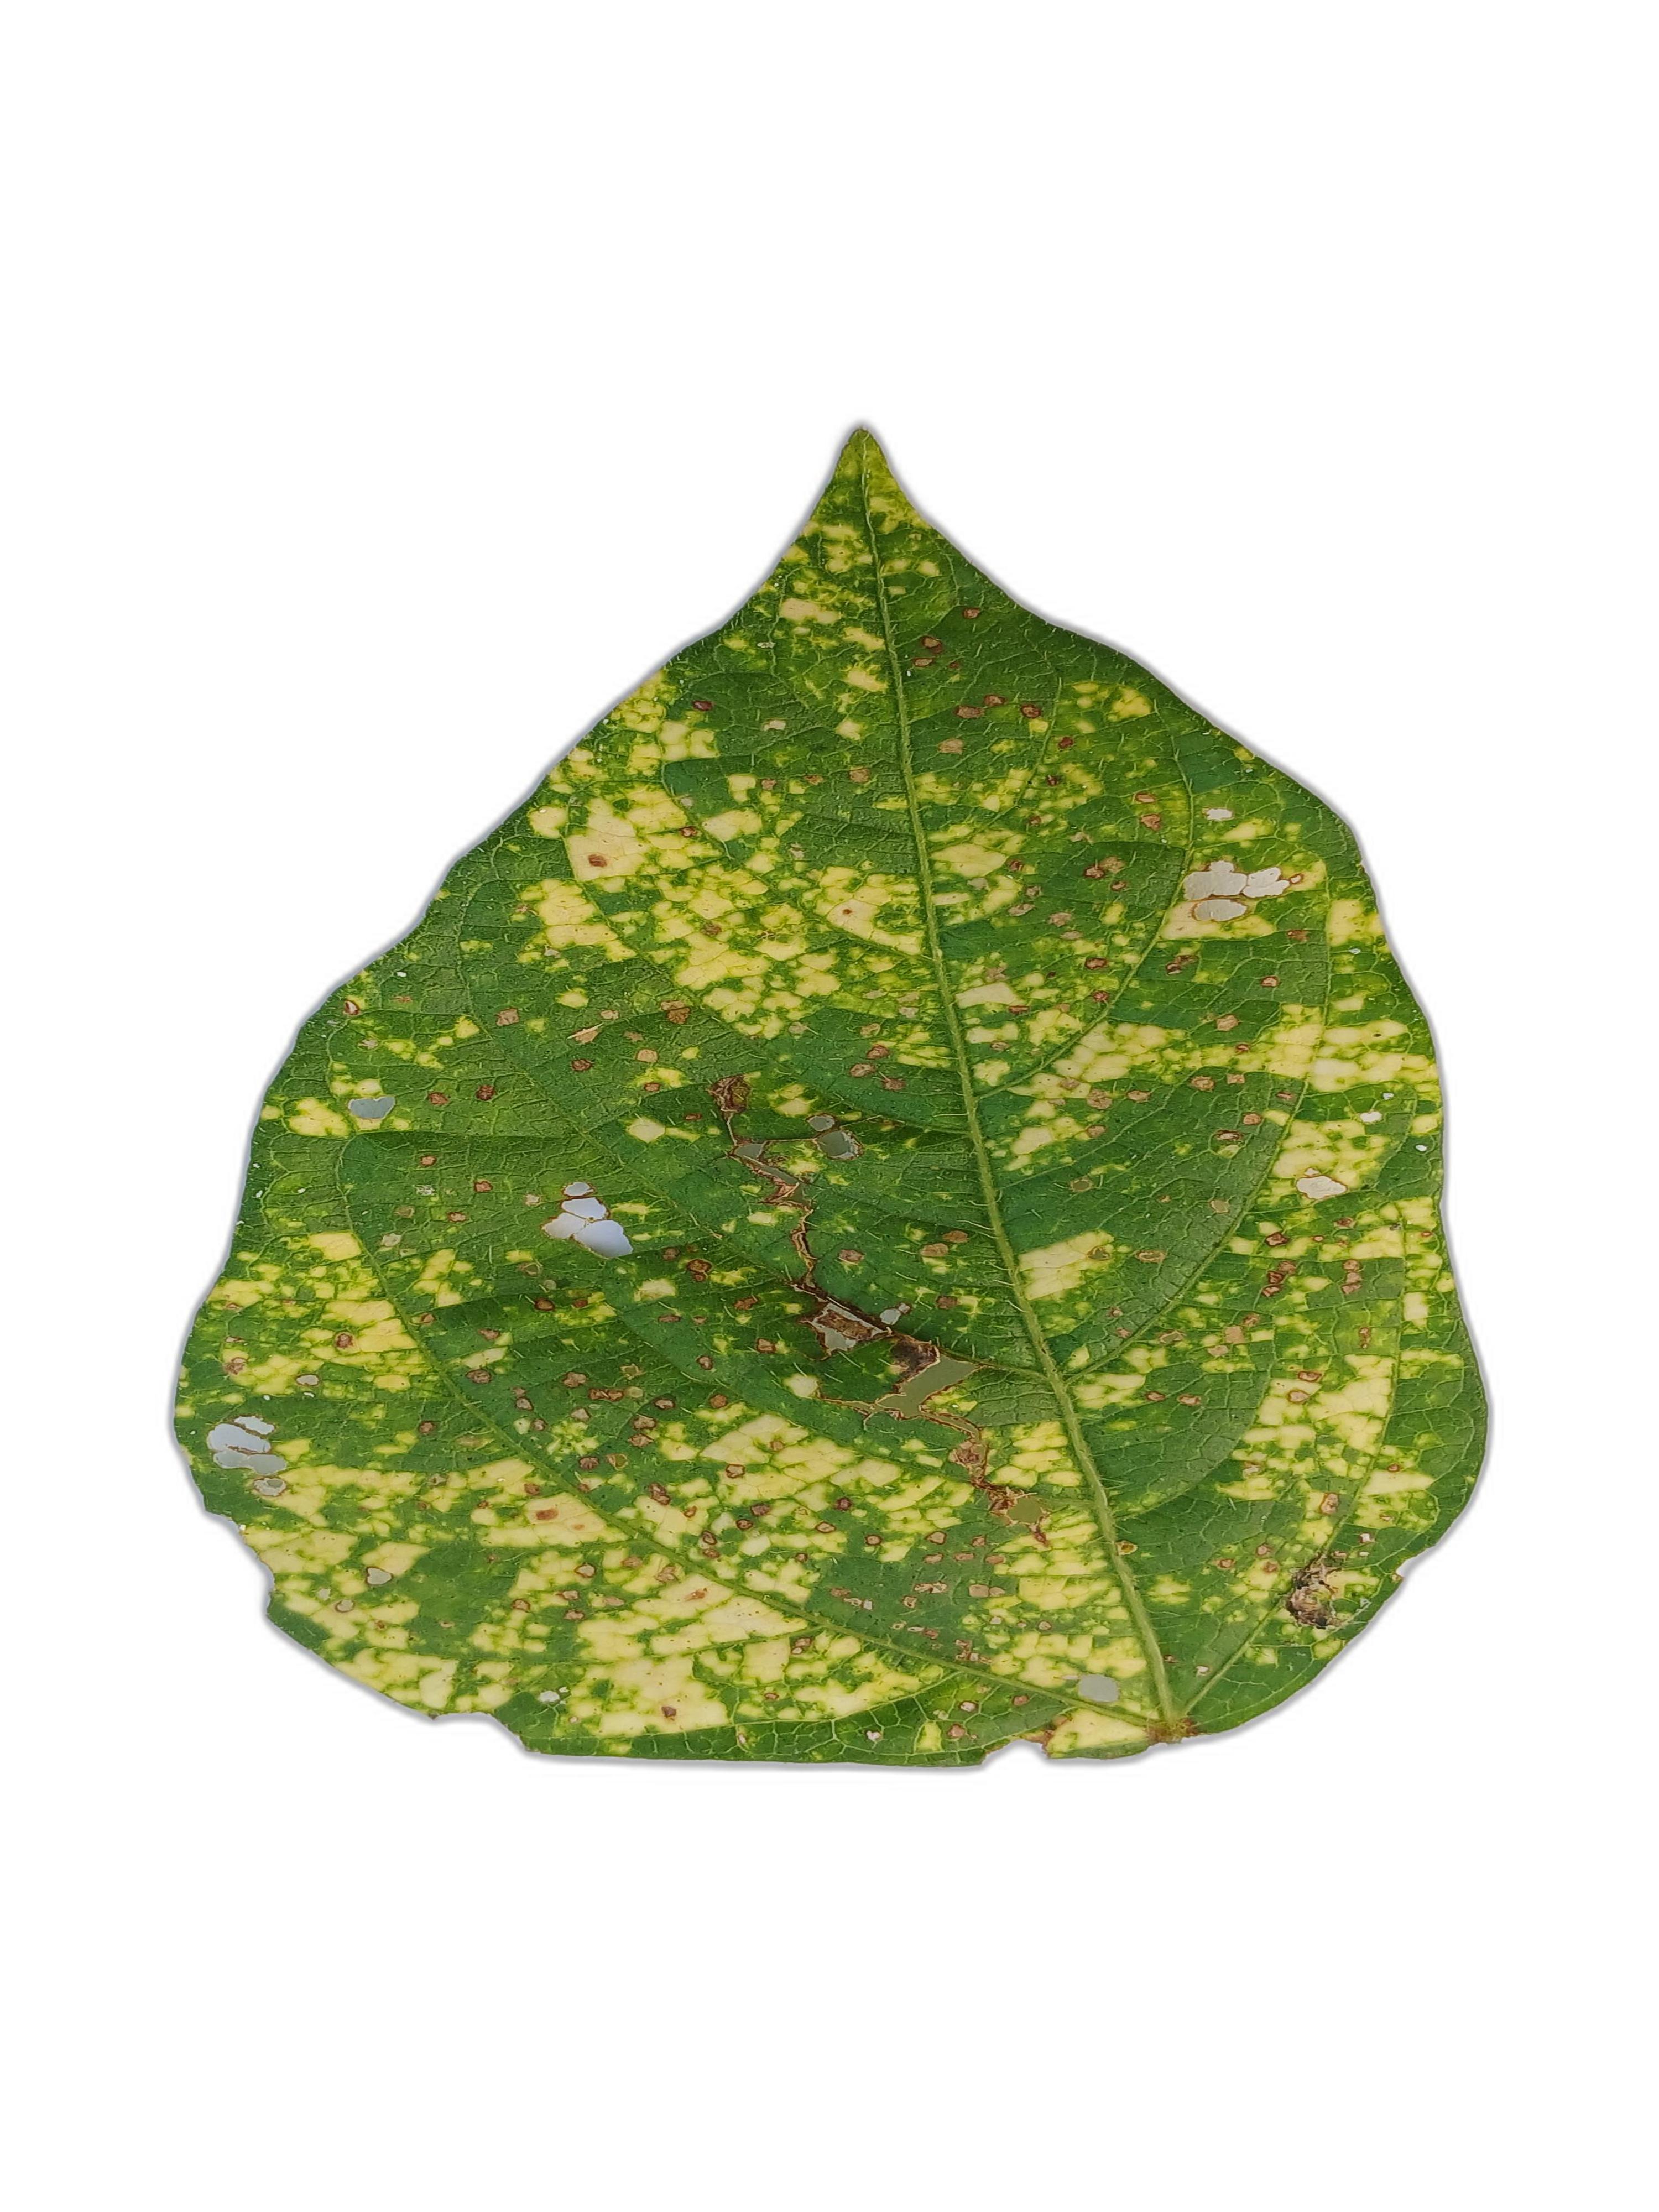
Label: Yellow Mosaic